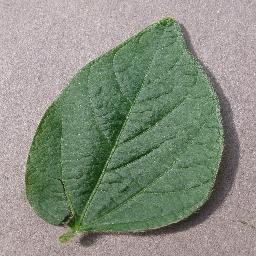
Label: Soybean___healthy